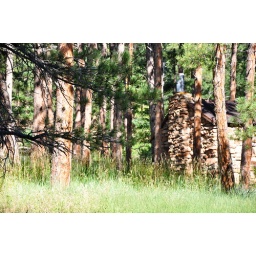
stone house in forest